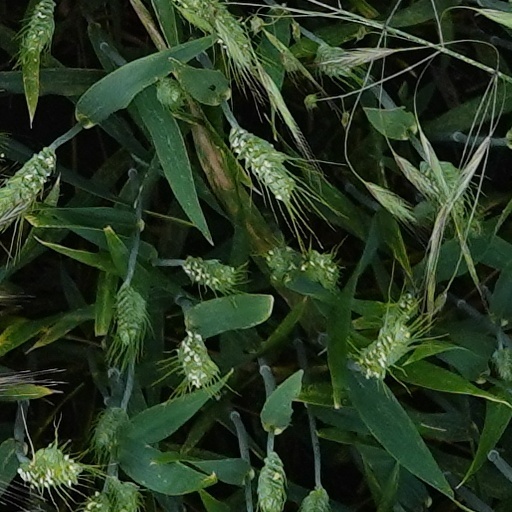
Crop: wheat